Assam Down Town University

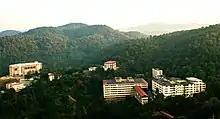
Assam Down Town University Campus at Panikhaiti, Guwahati, Assam.

The educational journey of the group had begun way back in 1993 with the establishment of the Down Town School of Nursing, the first private nursing school of North East. In 1997 the group started the paramedical institute, giving diplomas in various allied health streams.